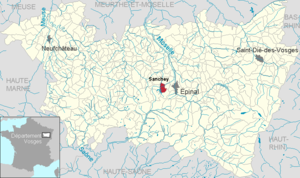
Sanchey dans le département des Vosges, Lorraine, France